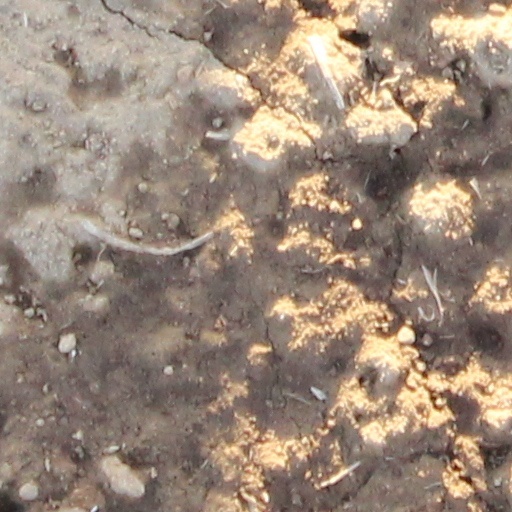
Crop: wheat